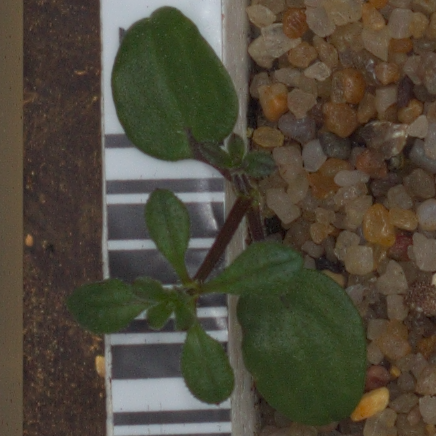
Label: cleavers